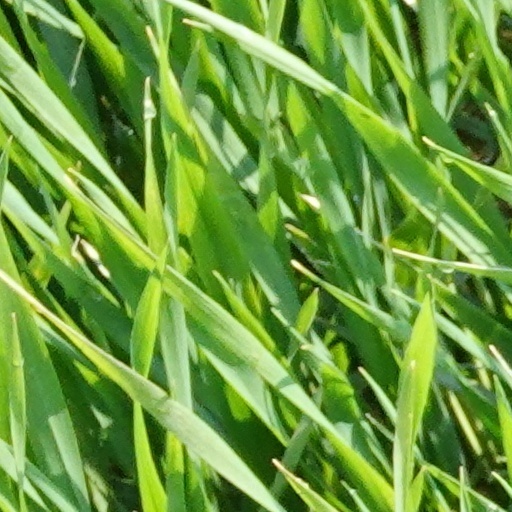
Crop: wheat